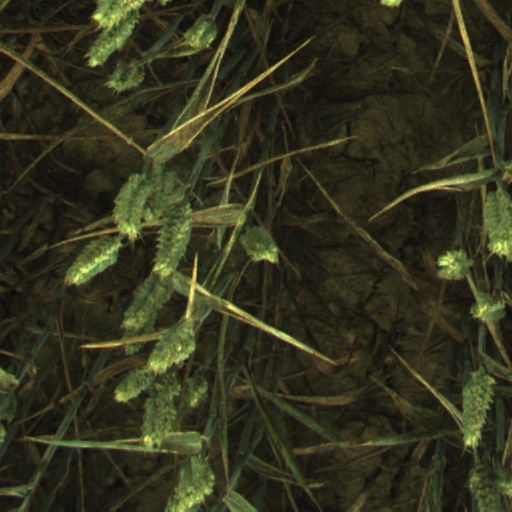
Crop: wheat